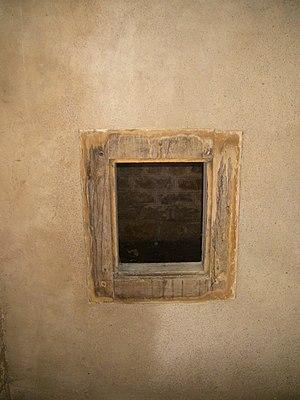
Détail d'une fenêtre d'une cloison de la batterie de mortiers du fort de Planoise, à Besançon (Doubs, France).
Le fort de Planoise, appelé brièvement le fort Moncey, est un ensemble de fortifications militaires bisontines de type Séré de Rivières dont l'ouvrage le plus important est le fort principal situé au centre d'un véritable môle, regroupant plusieurs abris, des chemins de traverses ainsi que quatre grandes batteries annexes utilisées pour le stockage de poudre, le casernement et l'usage de mortiers. L'ensemble fortifié fut bâti à Besançon, en France, entre 1877 et 1892 dans le but de protéger le pont d'Avanne-Aveney interdisant les routes de Dijon et de Lyon, plusieurs voies ferrées capitales ainsi que pour soutenir de nombreuses batteries de la ville.